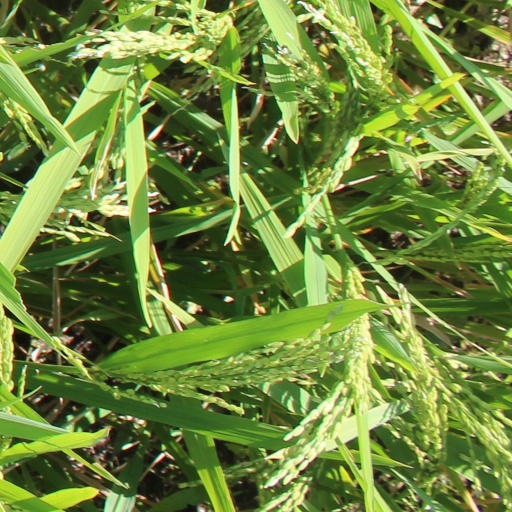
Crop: rice